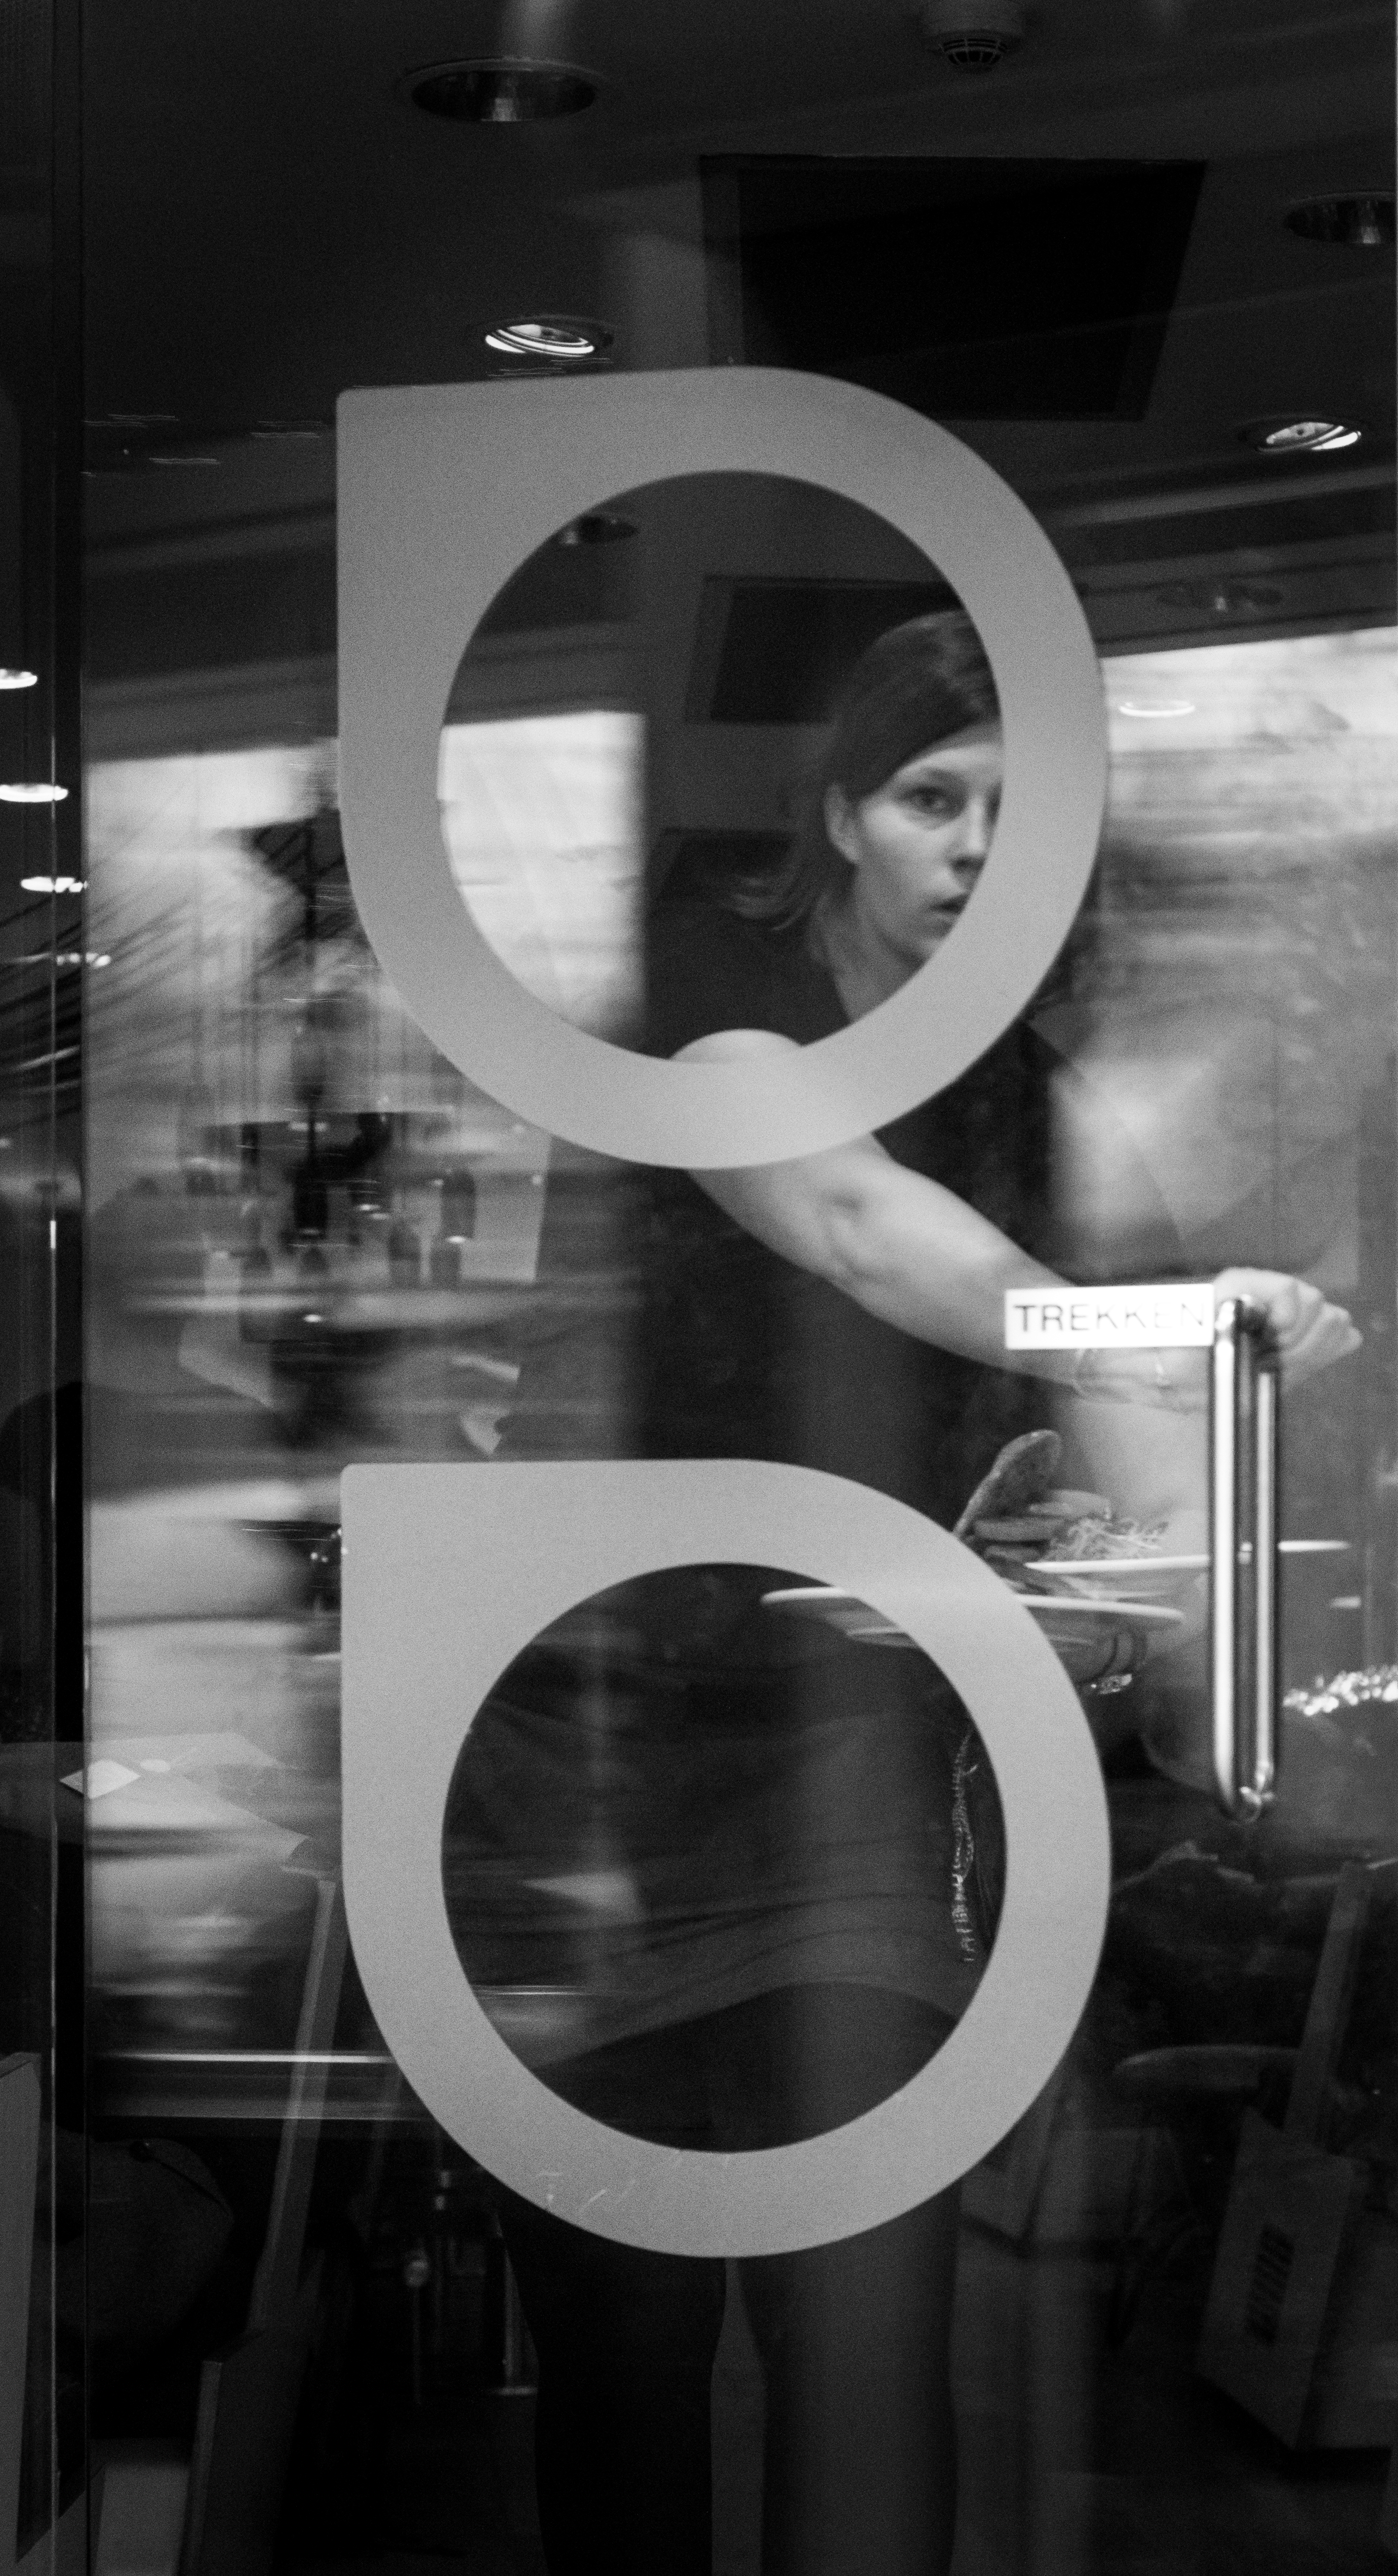
cafe, light, black and white, white, street, photography, glass, city, urban, bar, dslr, food, reflection, human, darkness, black, monochrome, door, face, outside, candid, art, amsterdam, netherlands, framed, photograph, sony, image, fine, streetscene, alpha, shape, waitress, sonystreetphotographer, 58, element, stepping, monochrome photography, film noir